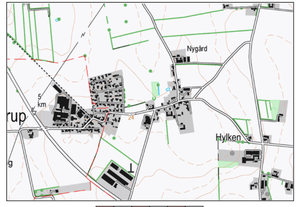
Bovlstrup / Historie / Jernbanen
Bovlstrup omkring 1980. Jernbanen er nedlagt, men den forhenværende stationsby ligger tilbage med industri og boliger.
Bovlstrup omkring 1980
Bovlstrup eller Boulstrup er en by i Østjylland med 284 indbyggere, beliggende nær Aarhus Bugt 4 km nordvest for Hov og 6 km sydøst for kommunesædet Odder. Byen hører til Odder Kommune og ligger i Region Midtjylland.